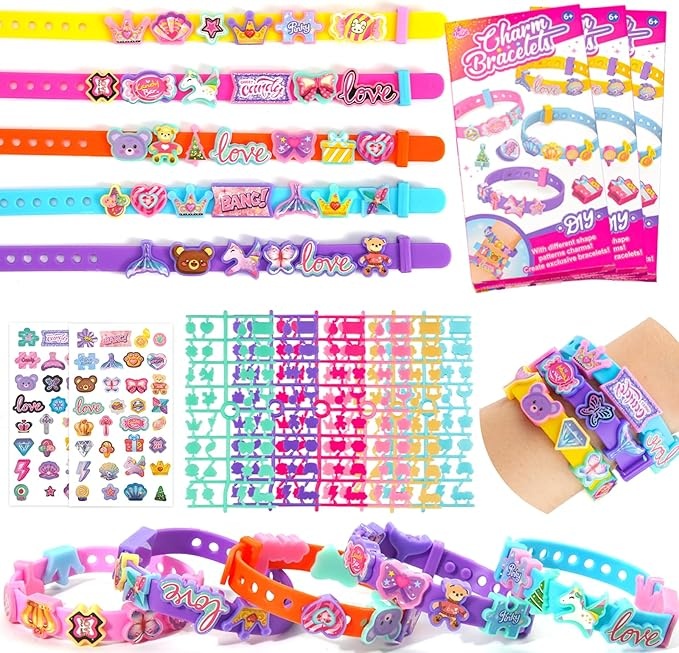
Ambesi DIY Bracelet Making Kit, 12 Pcs Silicone Wristband, Charm Friendship Bracelet Kit for Girls Ages 3+ Years Old, Arts & Crafts Toy, Crafts Gifts Set for Girls Kids Birthday Gift
About This DIY Bracelet Kit: You will receive 3 Pack Bracelet Making Kit! There are 12 bracelets, 192 colorful shaped beads and corresponding stickers. These bracelets are colorful, soft and adjustable, and children can creatively design their favorite bracelets Easy to Use: Stick the stickers on the beads of the corresponding shape, and string the beads on the bracelet. It is easy to assemble and disassemble. No adult is needed, children can make their favorite DIY bracelets by themselves, and they will have a lot of fun Best Gift for Girls: It's the perfect gift for any DIY arts and crafts enthusiast, which is ideal for summer fun activities, road trips, camping, birthday parties, etc., can kill boring time and provide hours of entertainment, very fun High-quality Materials & About Size: The DIY Bracelet Making Kit is made of kid-friendly high-quality ABS plastic, and the size of each bracelet is about 7.68 X0.39 inches (L X W). Due to the small particles, it is suitable for kids aged 3+ AMBESI SERVICE: We carefully design and sell every item and will always focus on your satisfaction! If for some reason you are not satisfied, we will refund your money in full. If you have any questions, please feel free to contact us. For more products, please visit our store AMBESI Overview Brand : Ambesi Age Range (Description) : 3+ Year Old Color : Colorful Theme : Fashion Cartoon Character : Charm Bracelets
Brand: Ambesi
Category: Toys & Games > Toys > Art & Drawing Toys > Beading & Jewelry Making Kits